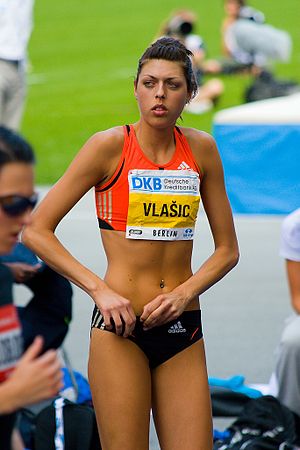
Blanka Vlašić
Blanka Vlašić, 2008
Blanka Vlašić er en kroatisk atletikudøver, der har specialiseret sig i højdespring. Hendes personlige rekord på 2,08 m er det næstbedste resultat overhovedet i disciplinens historie, kun overgået af bulgaske Stefka Kostadinovas 2,09 m. Vlašić har to gange været verdensmester udendørs og indendørs ligeledes to gange samt udendørs europamester og OL-sølvvinder fra legene i Beijing 2008.